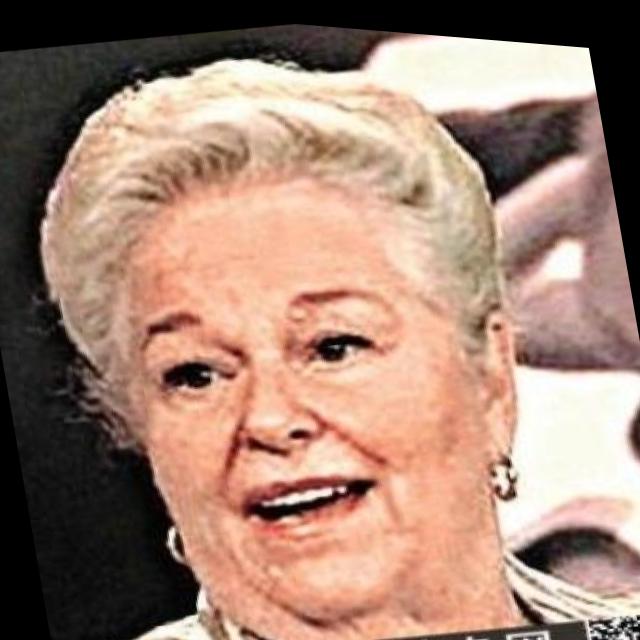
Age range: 65+